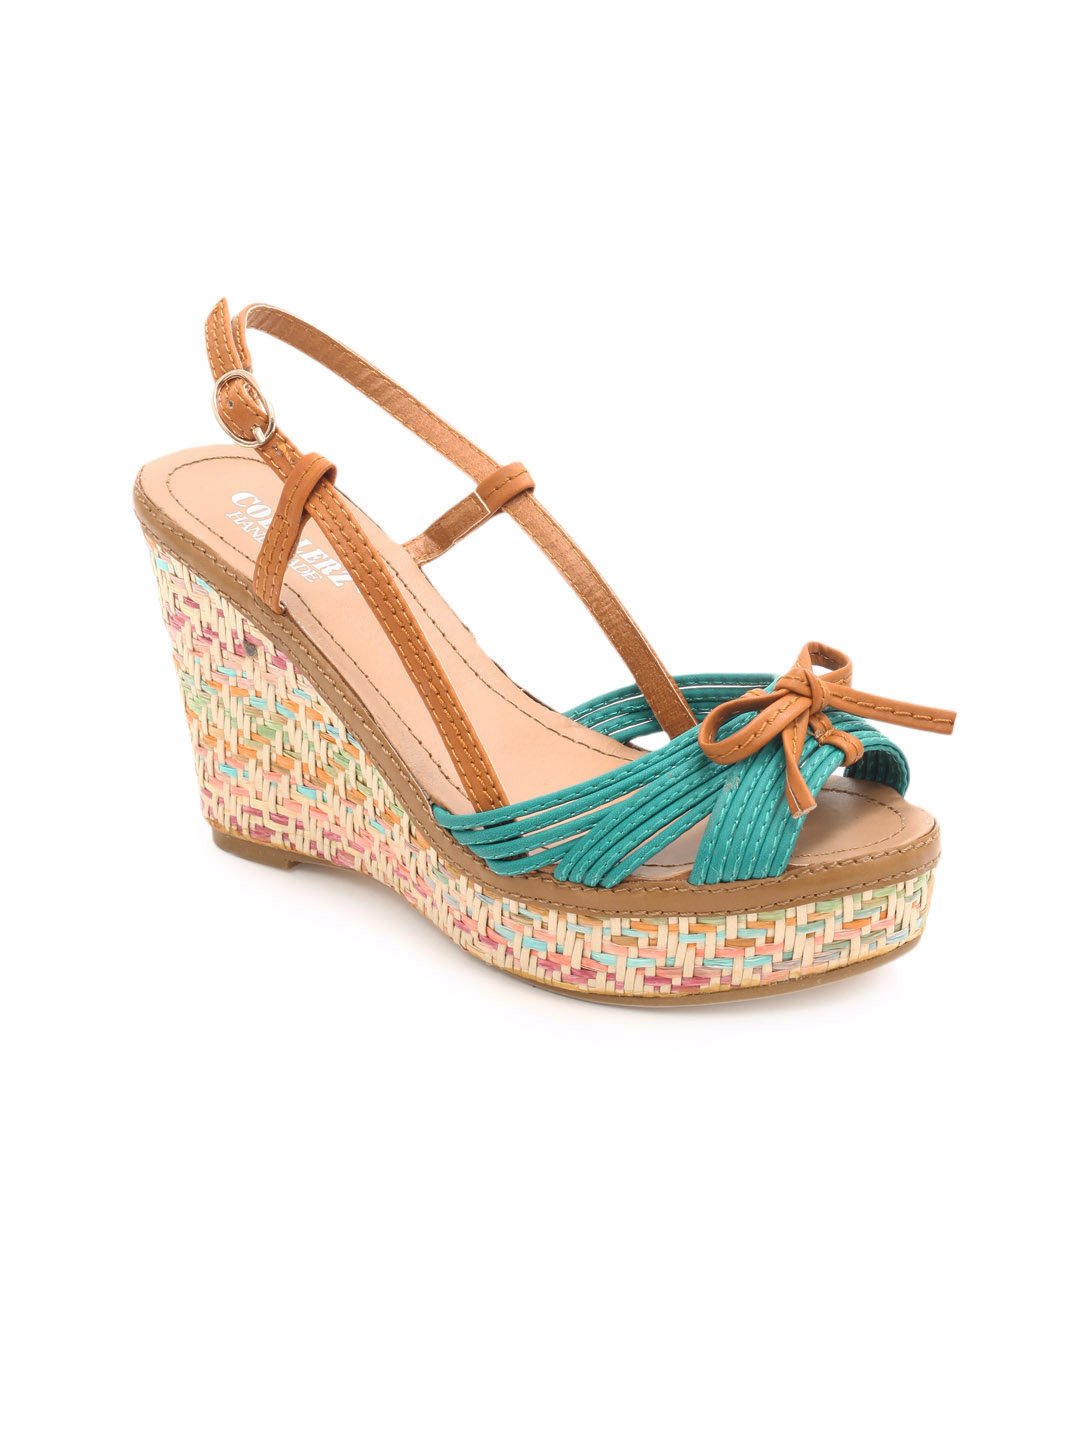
Cobblerz Women Teal Blue & Brown Wedges
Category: Footwear / Shoes / Heels
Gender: Women
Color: Brown
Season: Summer 2016
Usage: Casual